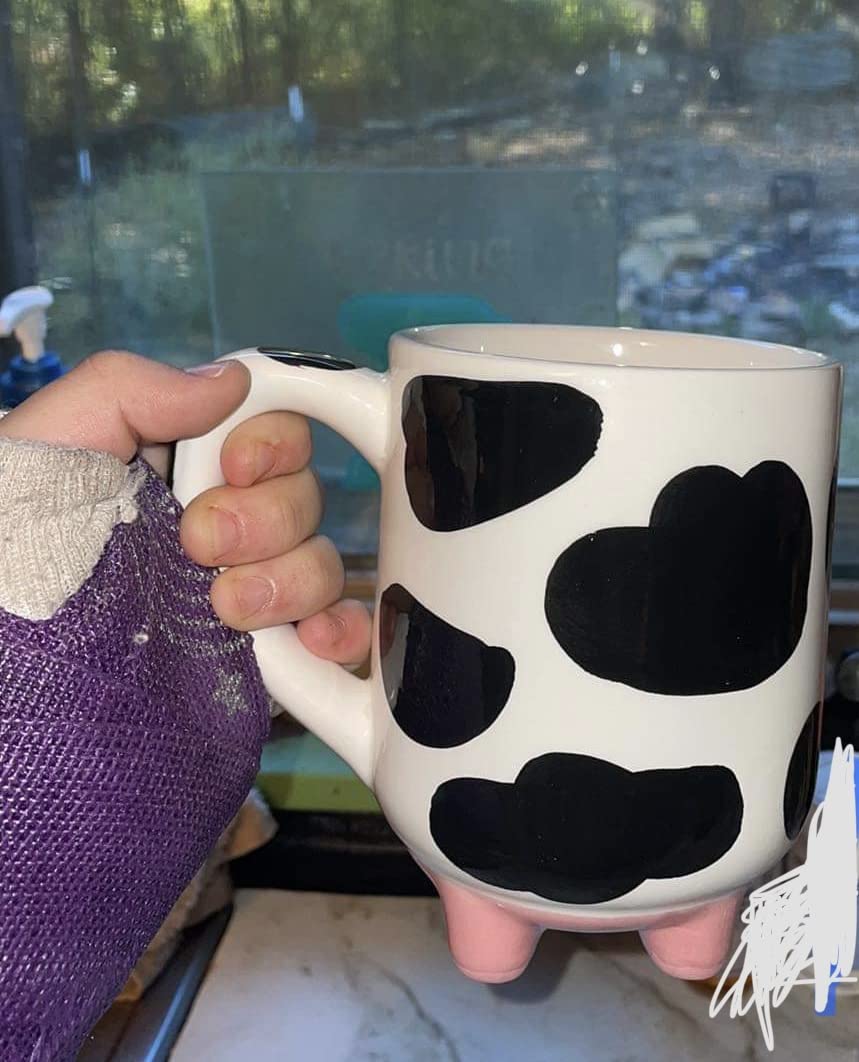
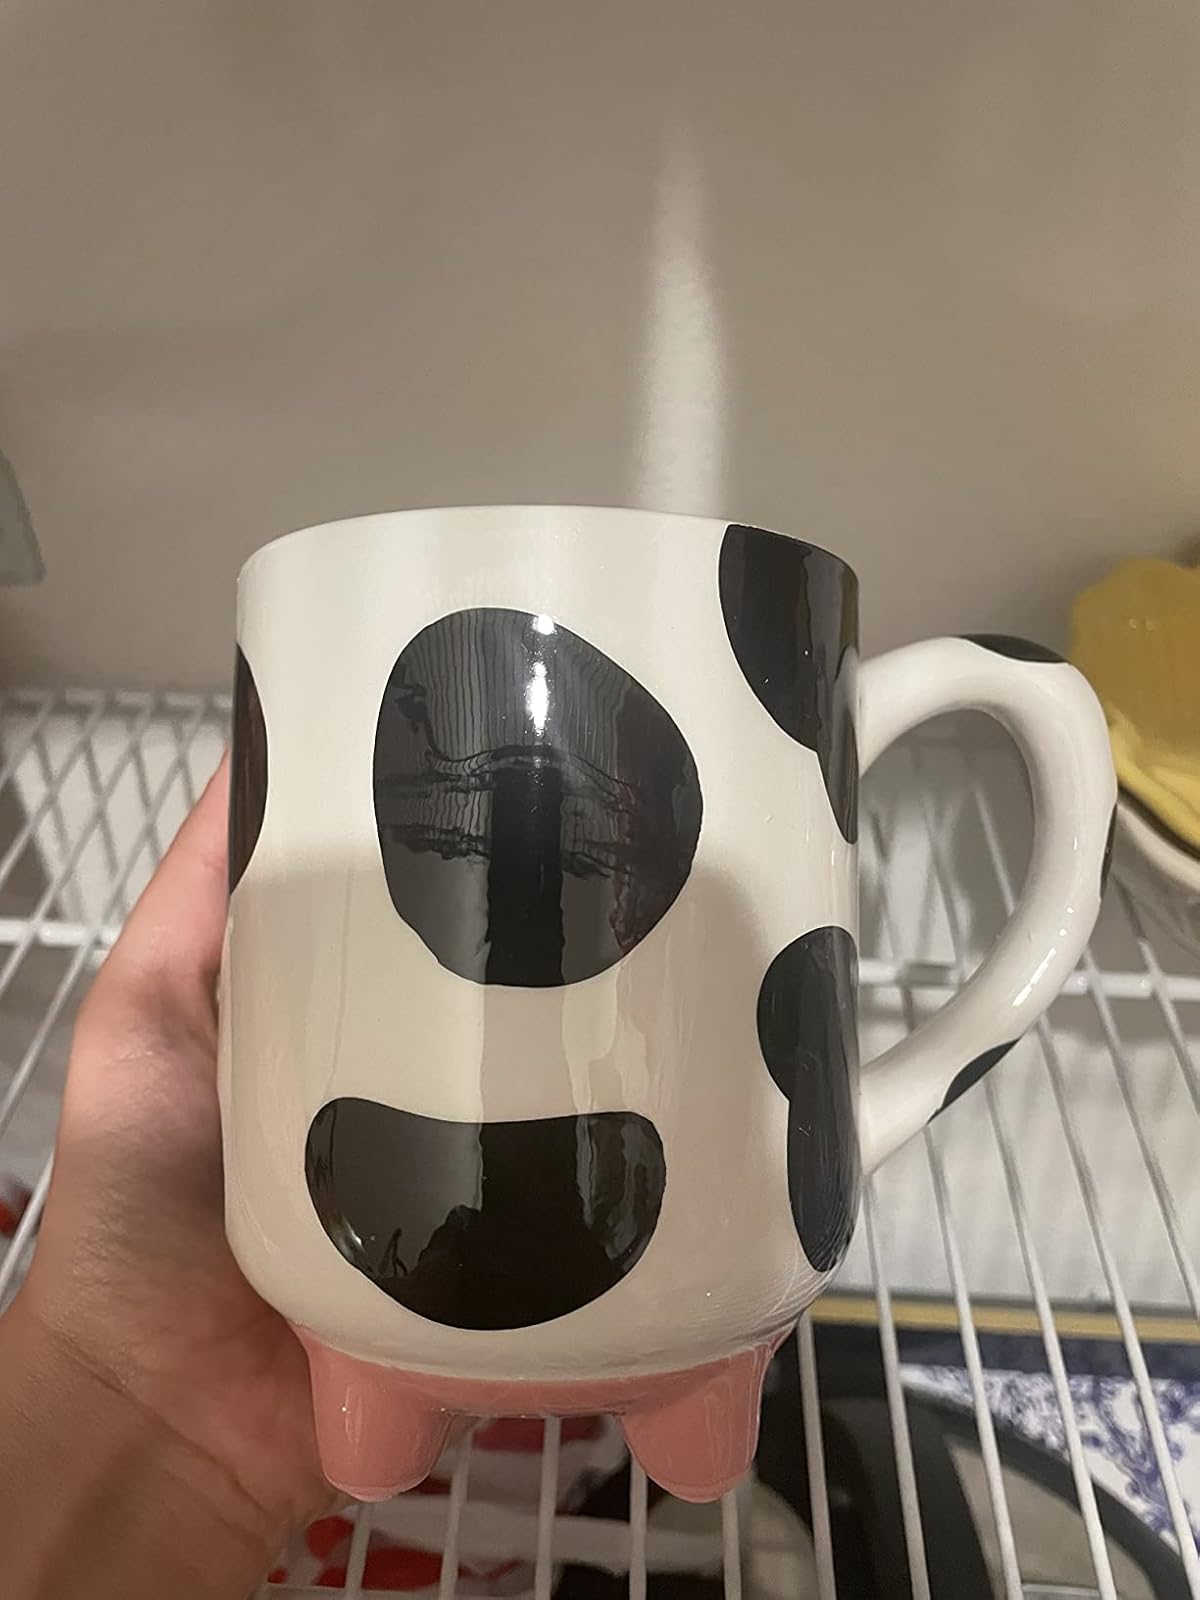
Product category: items_mug
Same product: yes